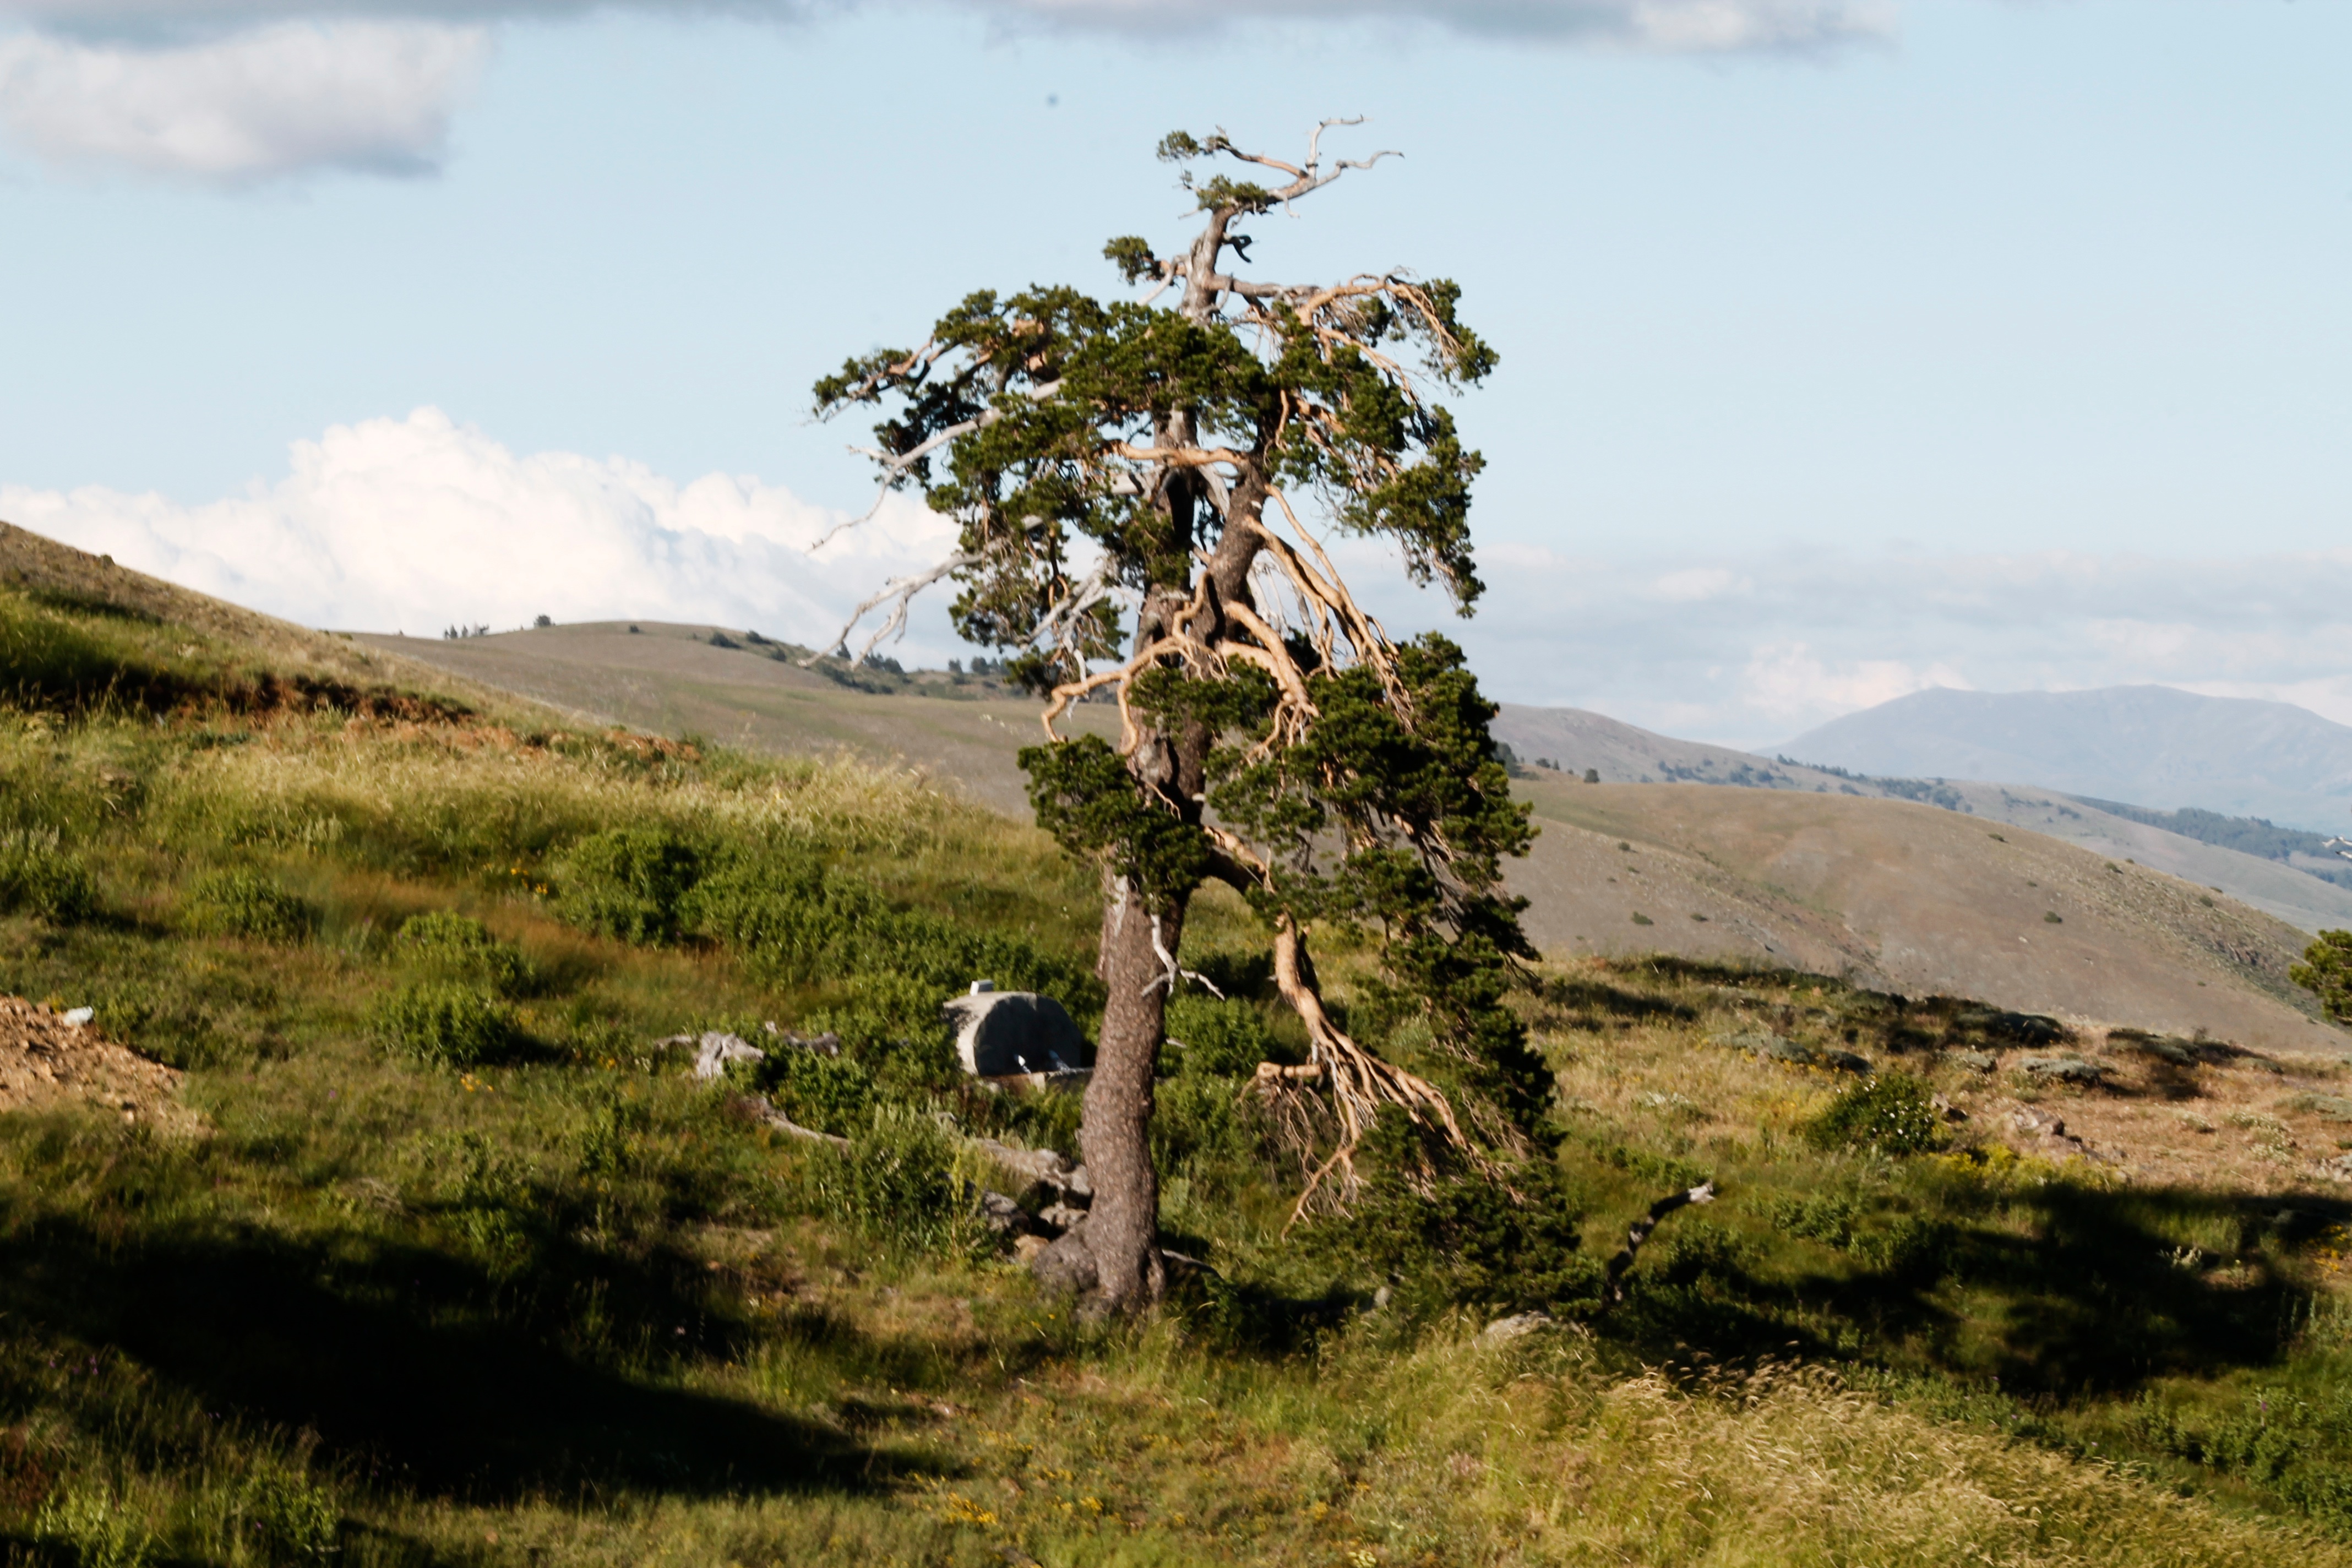
landscape, tree, nature, rock, wilderness, walking, mountain, plant, trail, hill, flower, lake, adventure, valley, mountain range, flora, ridge, plateau, ecosystem, rural area, natural environment, woody plant, mountainous landforms